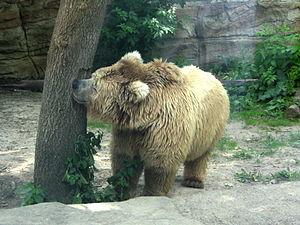
L’ours Isabelle est une sous-espèce de l'ours brun vivant dans l'Himalaya. Cet animal, tout comme Ursus arctos pruinosus, aurait pu inspirer la légende du Yéti.